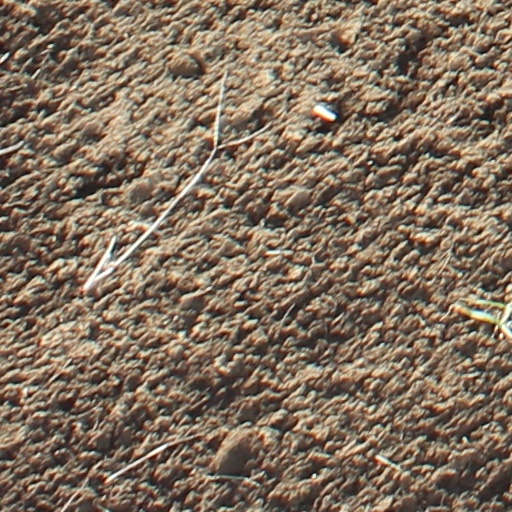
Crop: wheat